Djerba

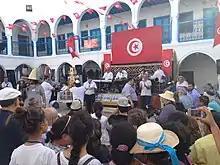
Lag BaOmer festival in Djerba

The historical conflicts between Muslims and Jewish people have been largely absent in Djerba. This is reportedly attributed due to all the people of the island being at some point Jewish, and therefore share similar practices in their ways of life. Some of these Jewish practices that can be seen in Muslim households in Djerba are the lighting of candles on Friday night, and the suspending of matzot on the ceiling from one spring to the next. The Jewish and Muslim communities have coexisted peacefully in Djerba despite political unrest regarding the Israeli-Palestinian conflict. The people of Djerba say that the two communities simply pray in different places, but are still able to converse. A Jewish leader once stated "We live together, We visit our friends on their religious holidays. We work together. Muslims buy meat from our butchers. When we are forbidden to work or cook on the Shabbat, we buy bread and kosher food cooking by Muslims. Our children play together".